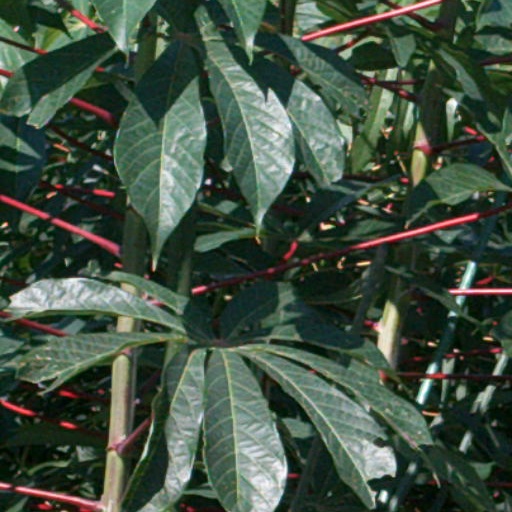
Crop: cassava